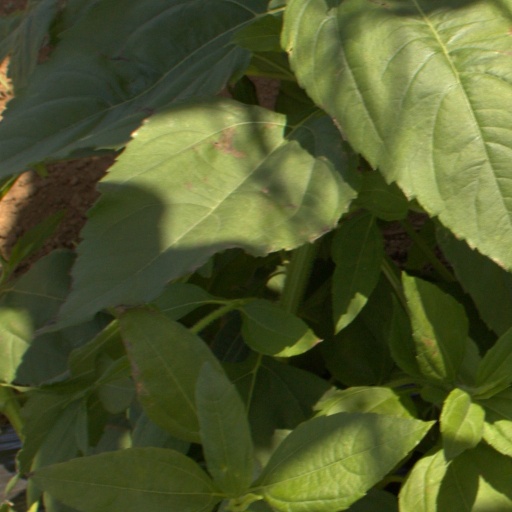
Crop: Jerusalem artichoke